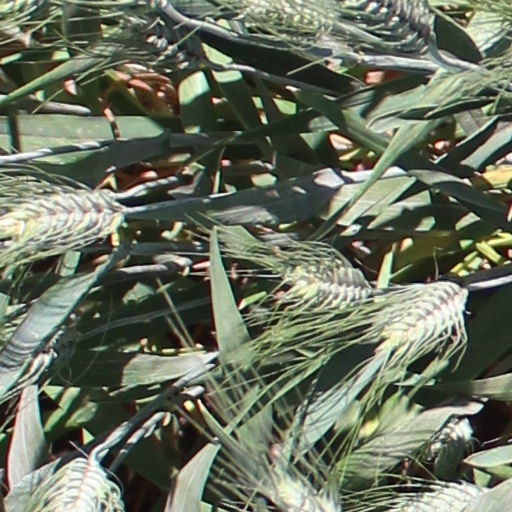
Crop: wheat